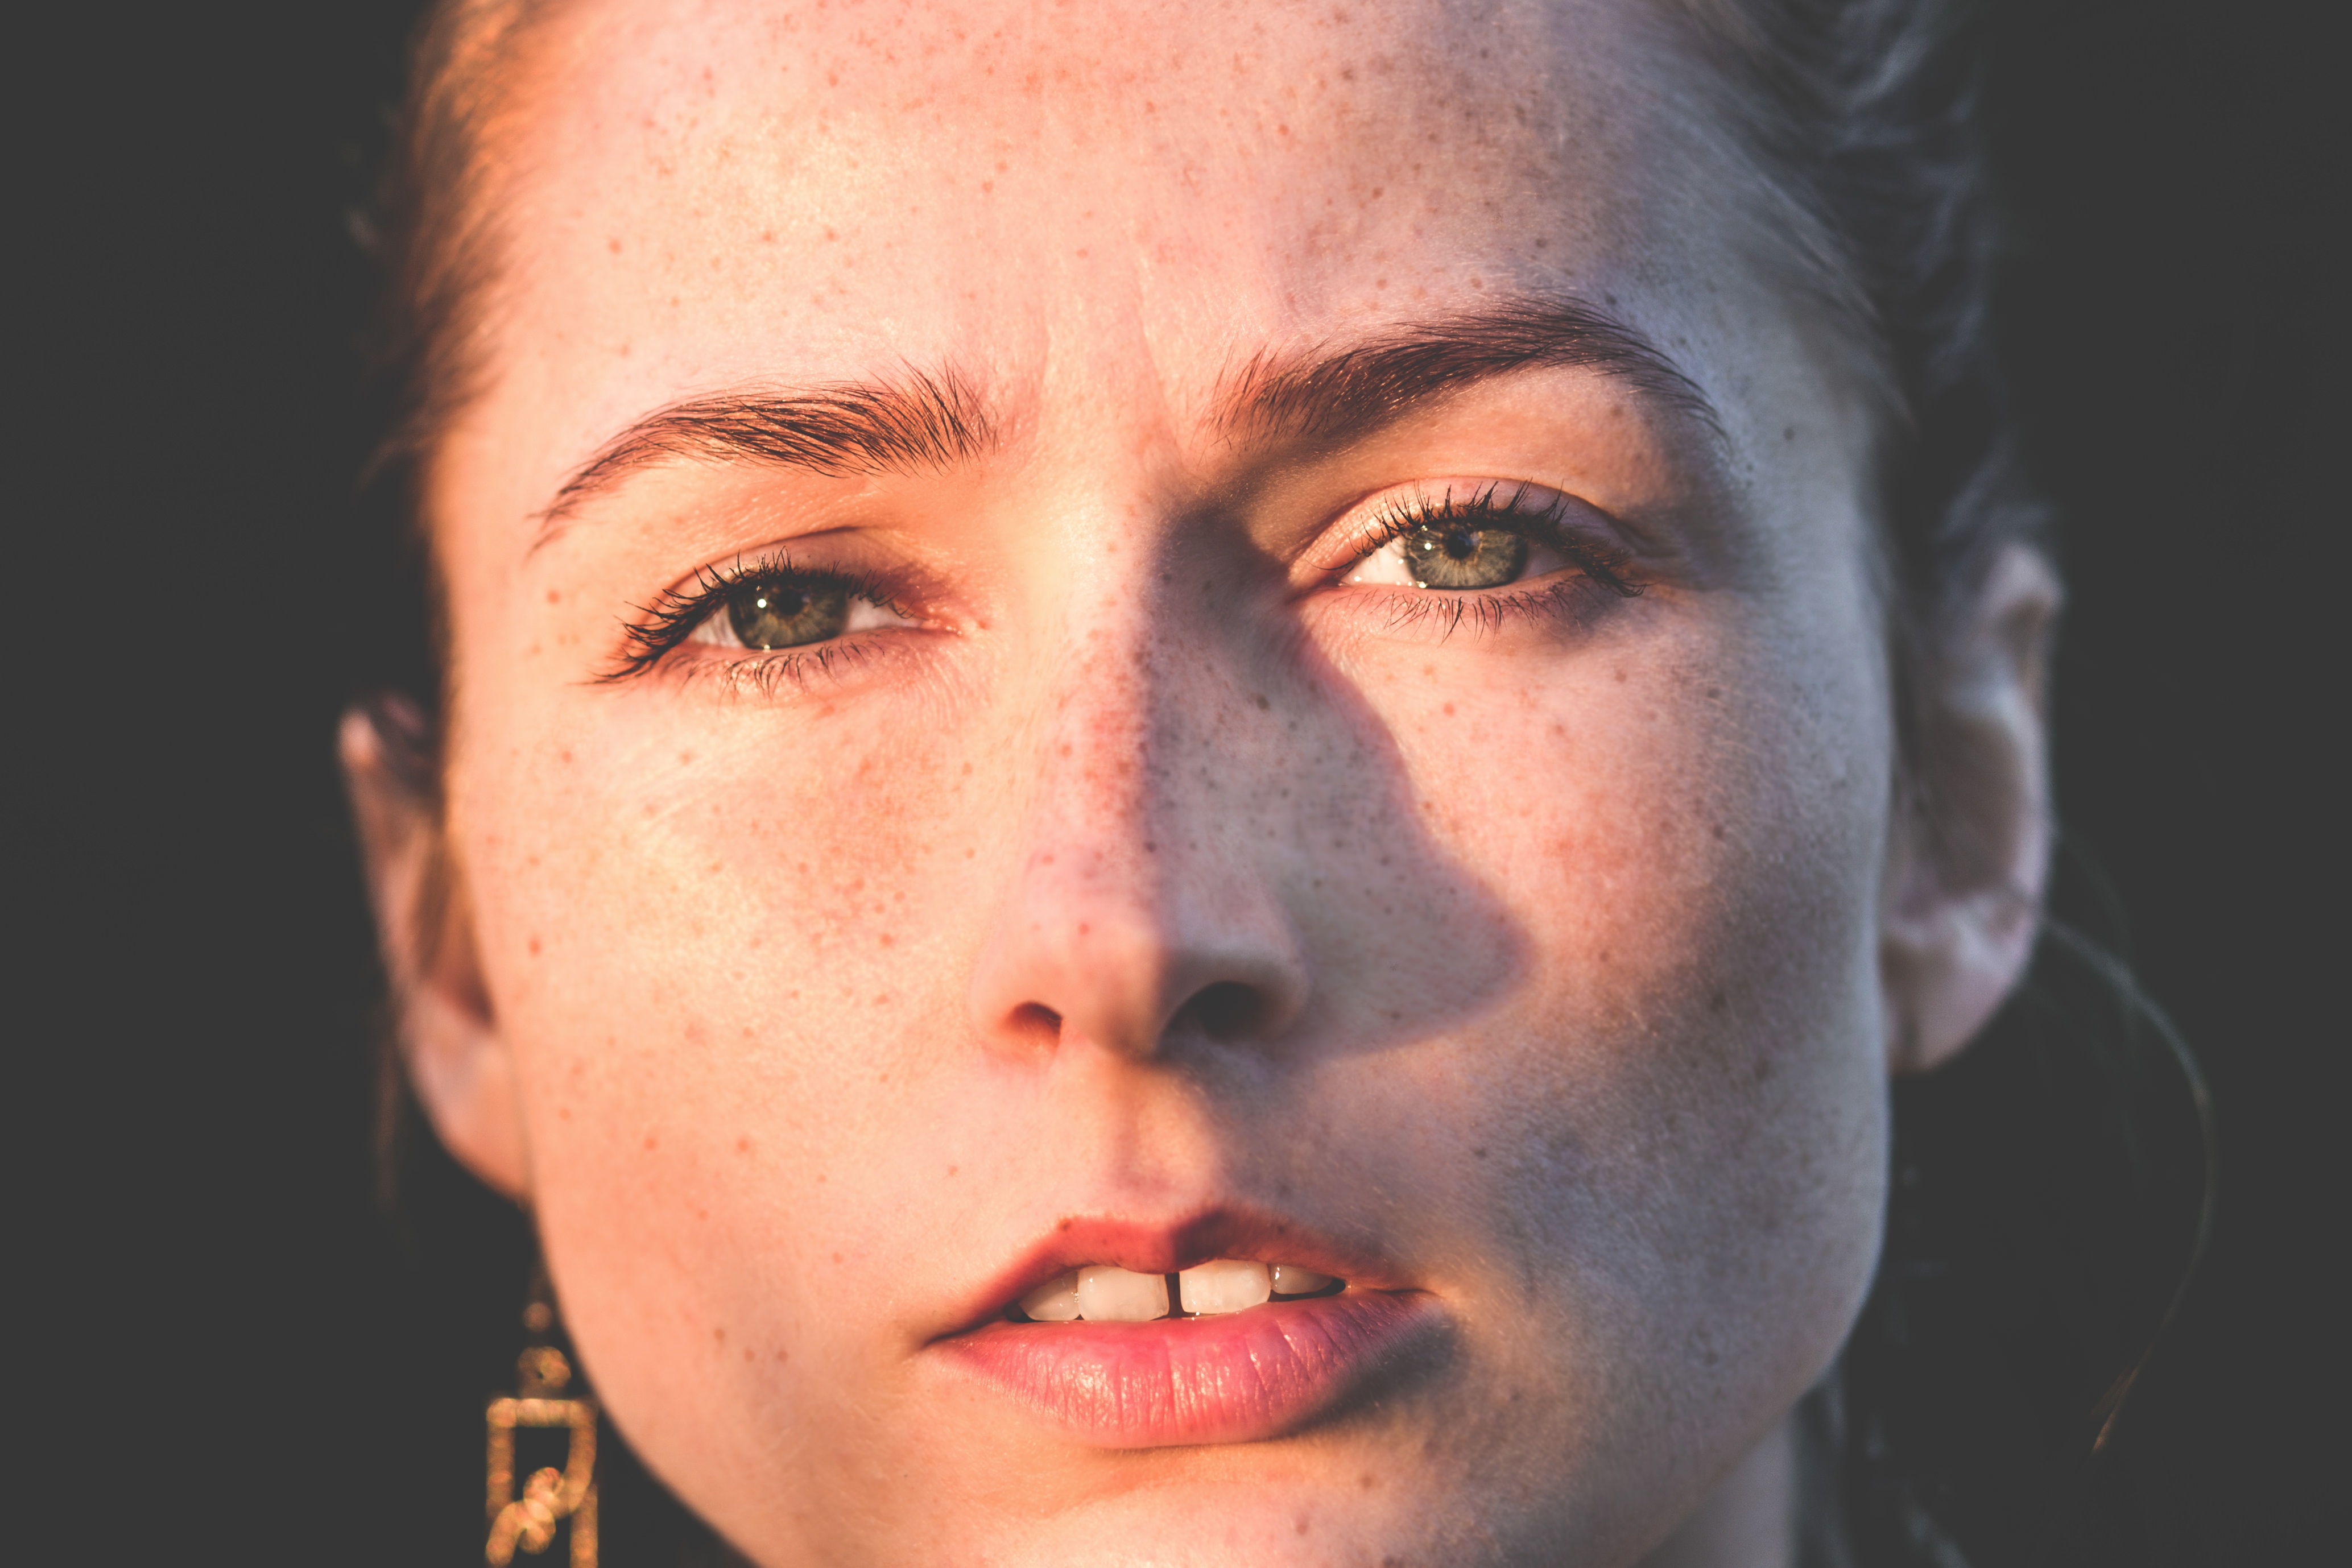
man, person, people, girl, woman, dark, male, portrait, model, young, studio, fashion, lip, eyebrow, mouth, close up, human body, face, nose, cheek, eye, head, look, skin, lips, beauty, sexy, organ, adult, glamour, serious, forehead, sense, chin, portrait photography